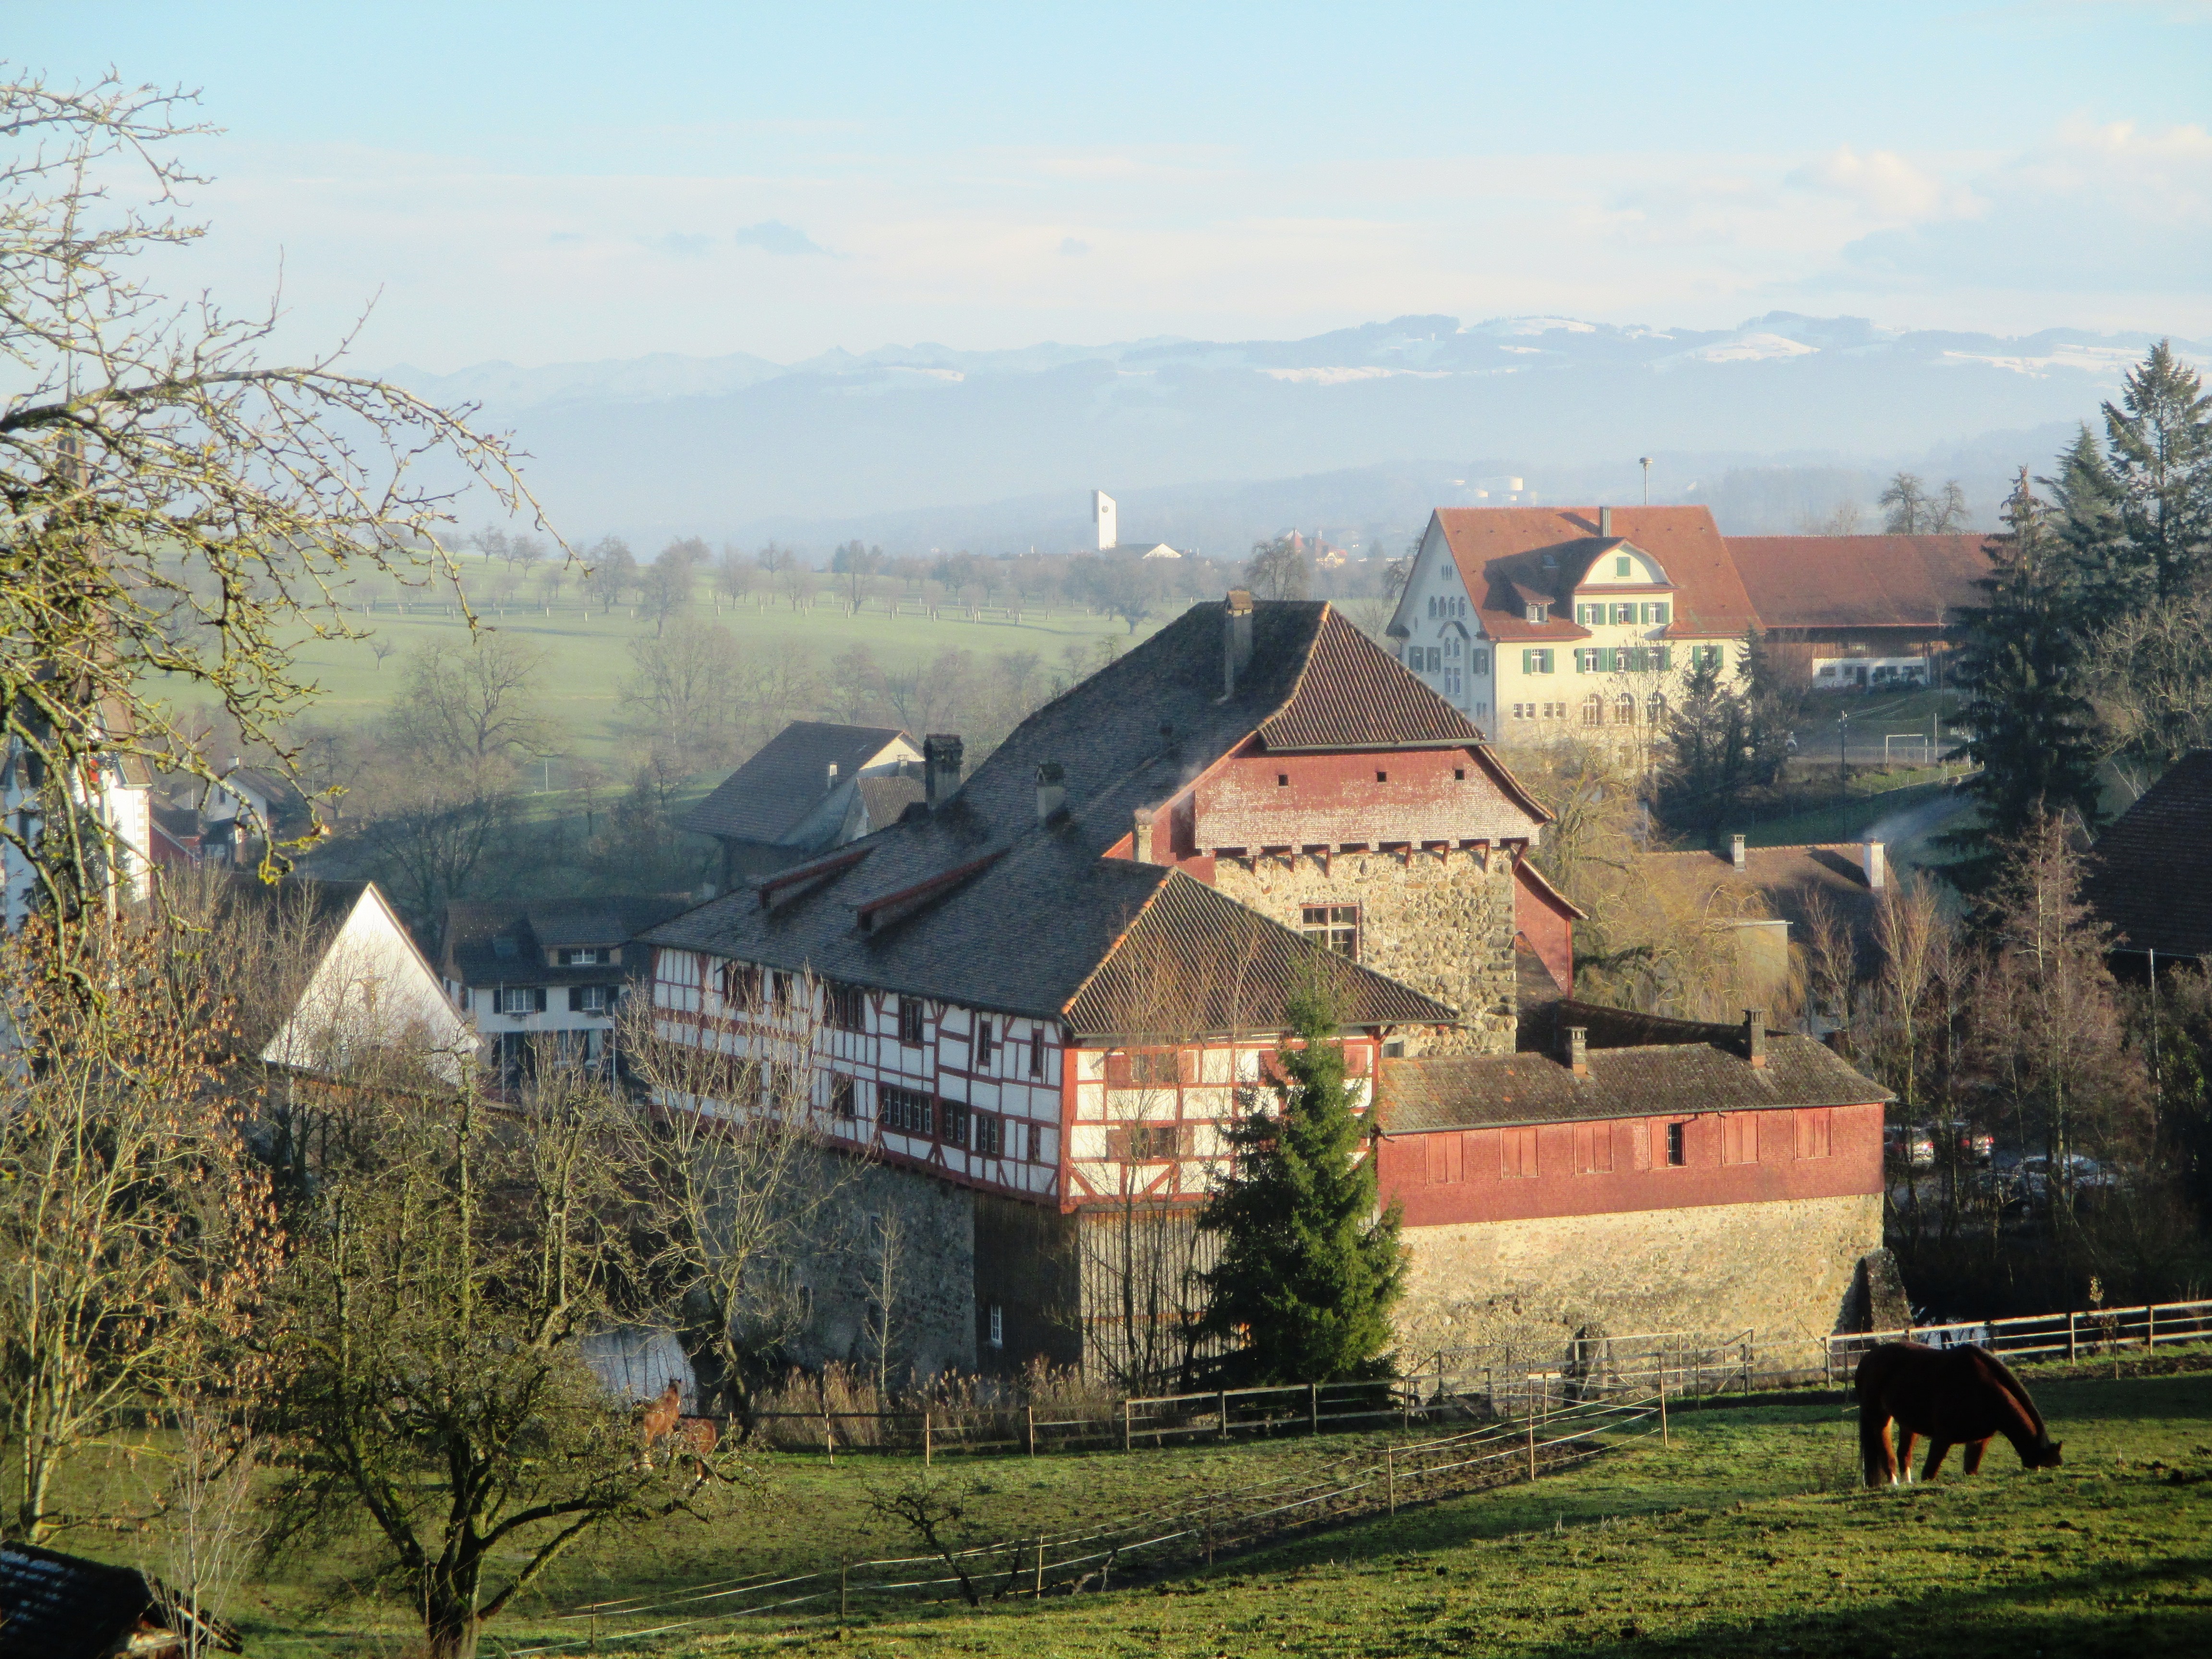
landscape, water, mountain, farm, house, hill, flower, chateau, mountain range, village, autumn, trees, horses, mountains, switzerland, estate, viewpoint, rural area, distant view, foresight, thurgau, water castle hagenwil